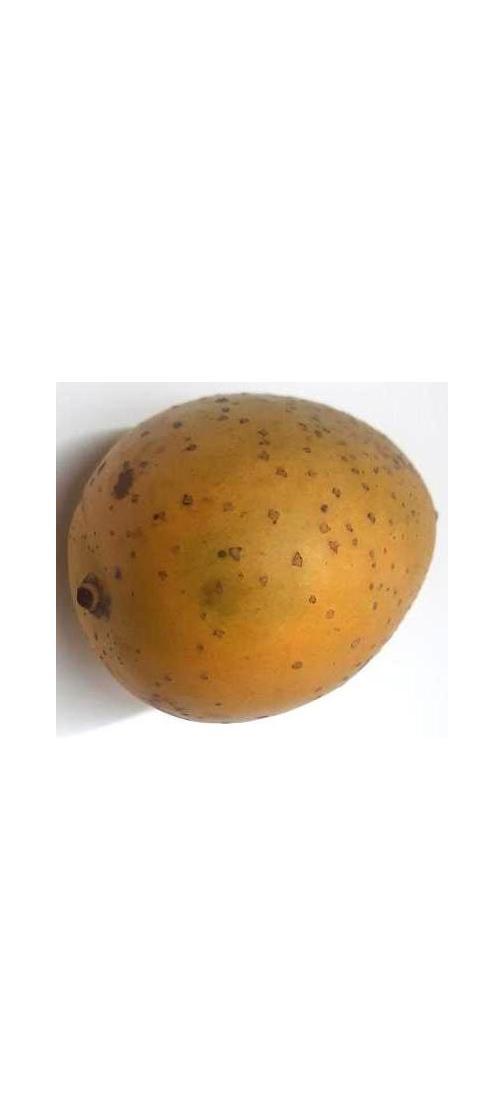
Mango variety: Gourmoti